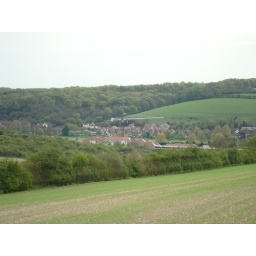
The new houses that replaced the old bucks free press building in the distance.